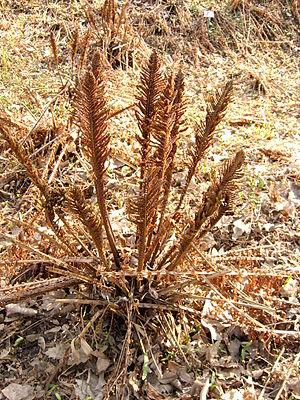
Sporofyt
Hos bregner og andre karsporeplanter udgør sporefytten ligeledes hele den flercellede struktur, dvs. "planten". Hos nogle er der specielle blade eller stængler til sporehusene, f.eks. som her særlige sporofyller hos Almindelig Strudsvinge eller strobili hos Padderokplanter og Ulvefodsplanter.
Sporofytten er den sporeproducerende generation af en plante – heraf navnet. Sporerne produceres ved en proces der hedder meiose. Disse sporer udvikler sig til en gametofyt. Både sporerne og gametofytten er haploide, dvs. de har kun et sæt kromosomer. Den modne gametofyt producerer hanlige og/eller hunlige gameter ved en anden proces der hedder mitose. Sammensmeltningen af hanlige og hunlige gameter resulterer i en zygote som udvikler sig til en ny sporofyt.